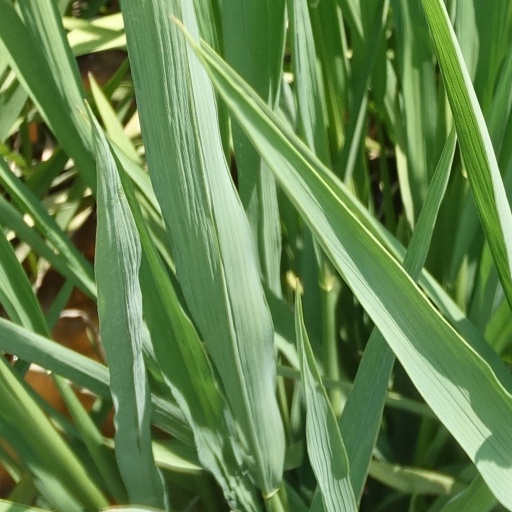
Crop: rice